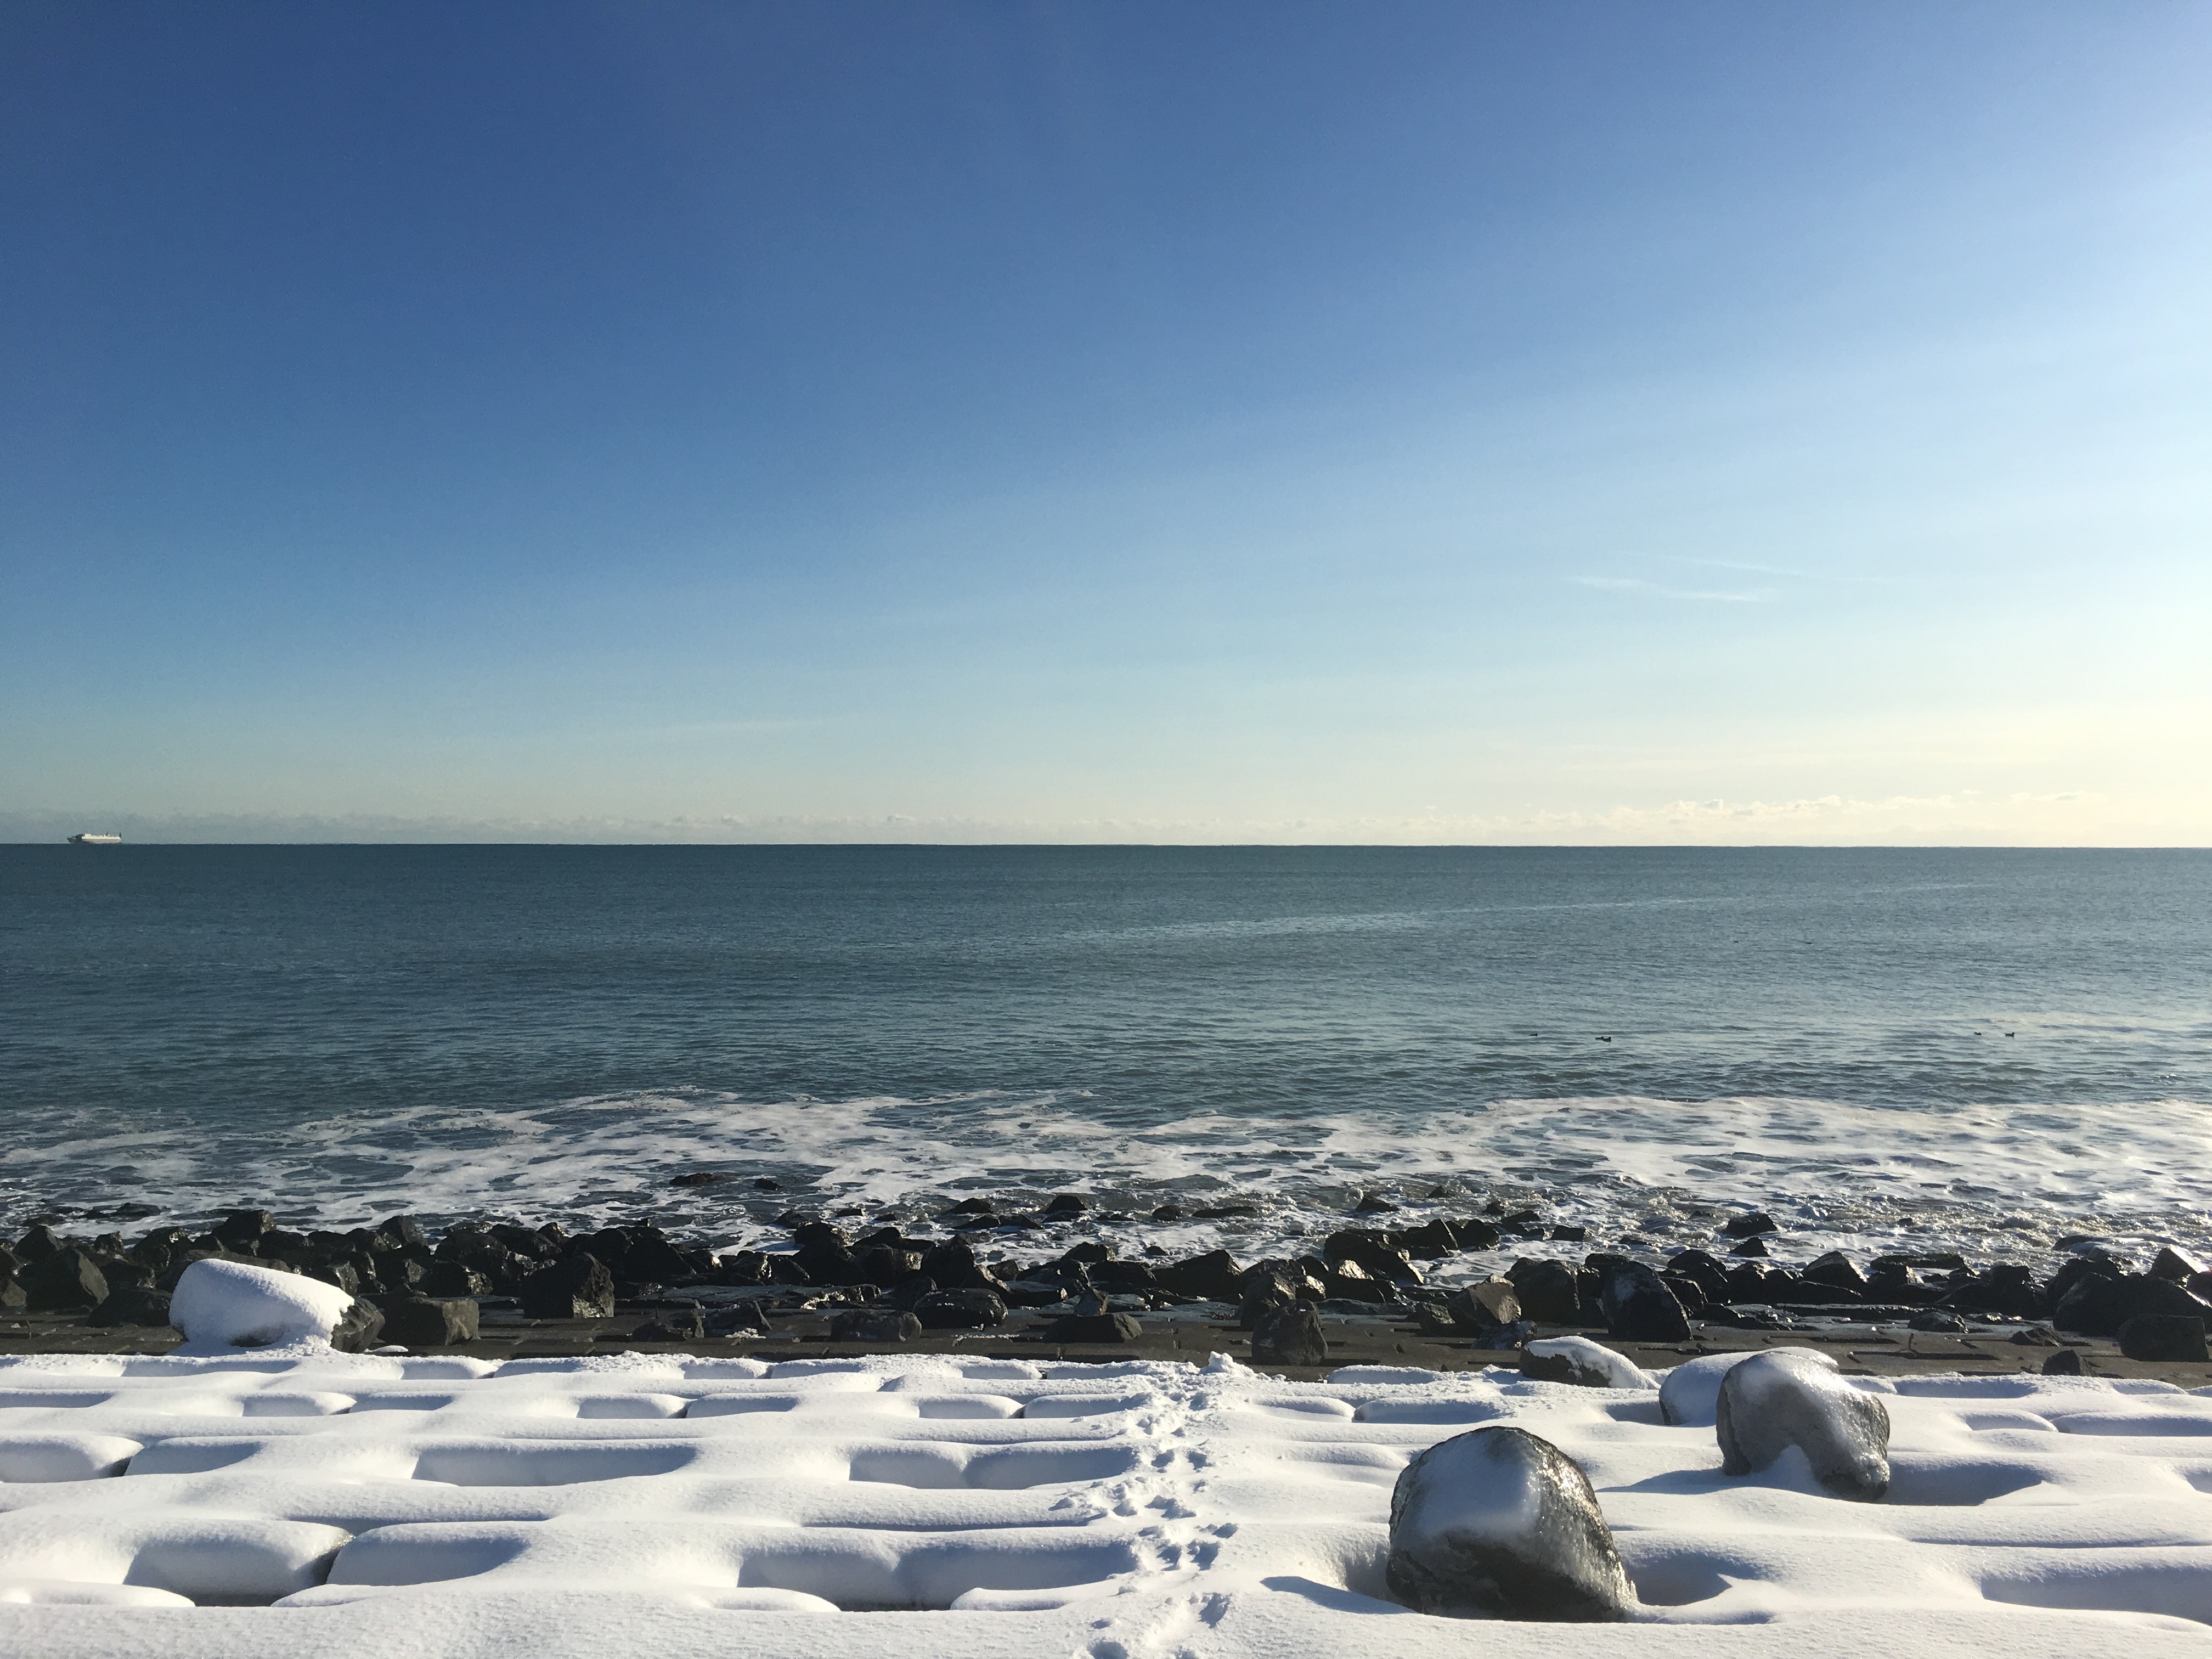
beach, landscape, sea, coast, sand, rock, ocean, horizon, snow, winter, cloud, sunlight, shore, wave, ice, bay, arctic, body of water, blue sky, cape, hokkaido, arctic ocean, wind wave